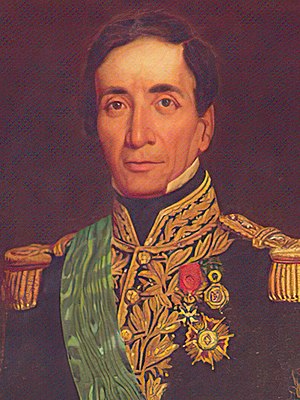
Bolivias præsidenter / Liste over Bolivias præsidenter
Bolivias præsident, er statsoverhoved og regeringsleder i Bolivia. I henhold til den nuværende forfatning vælges præsidenten ved valg for en fem-årig periode.